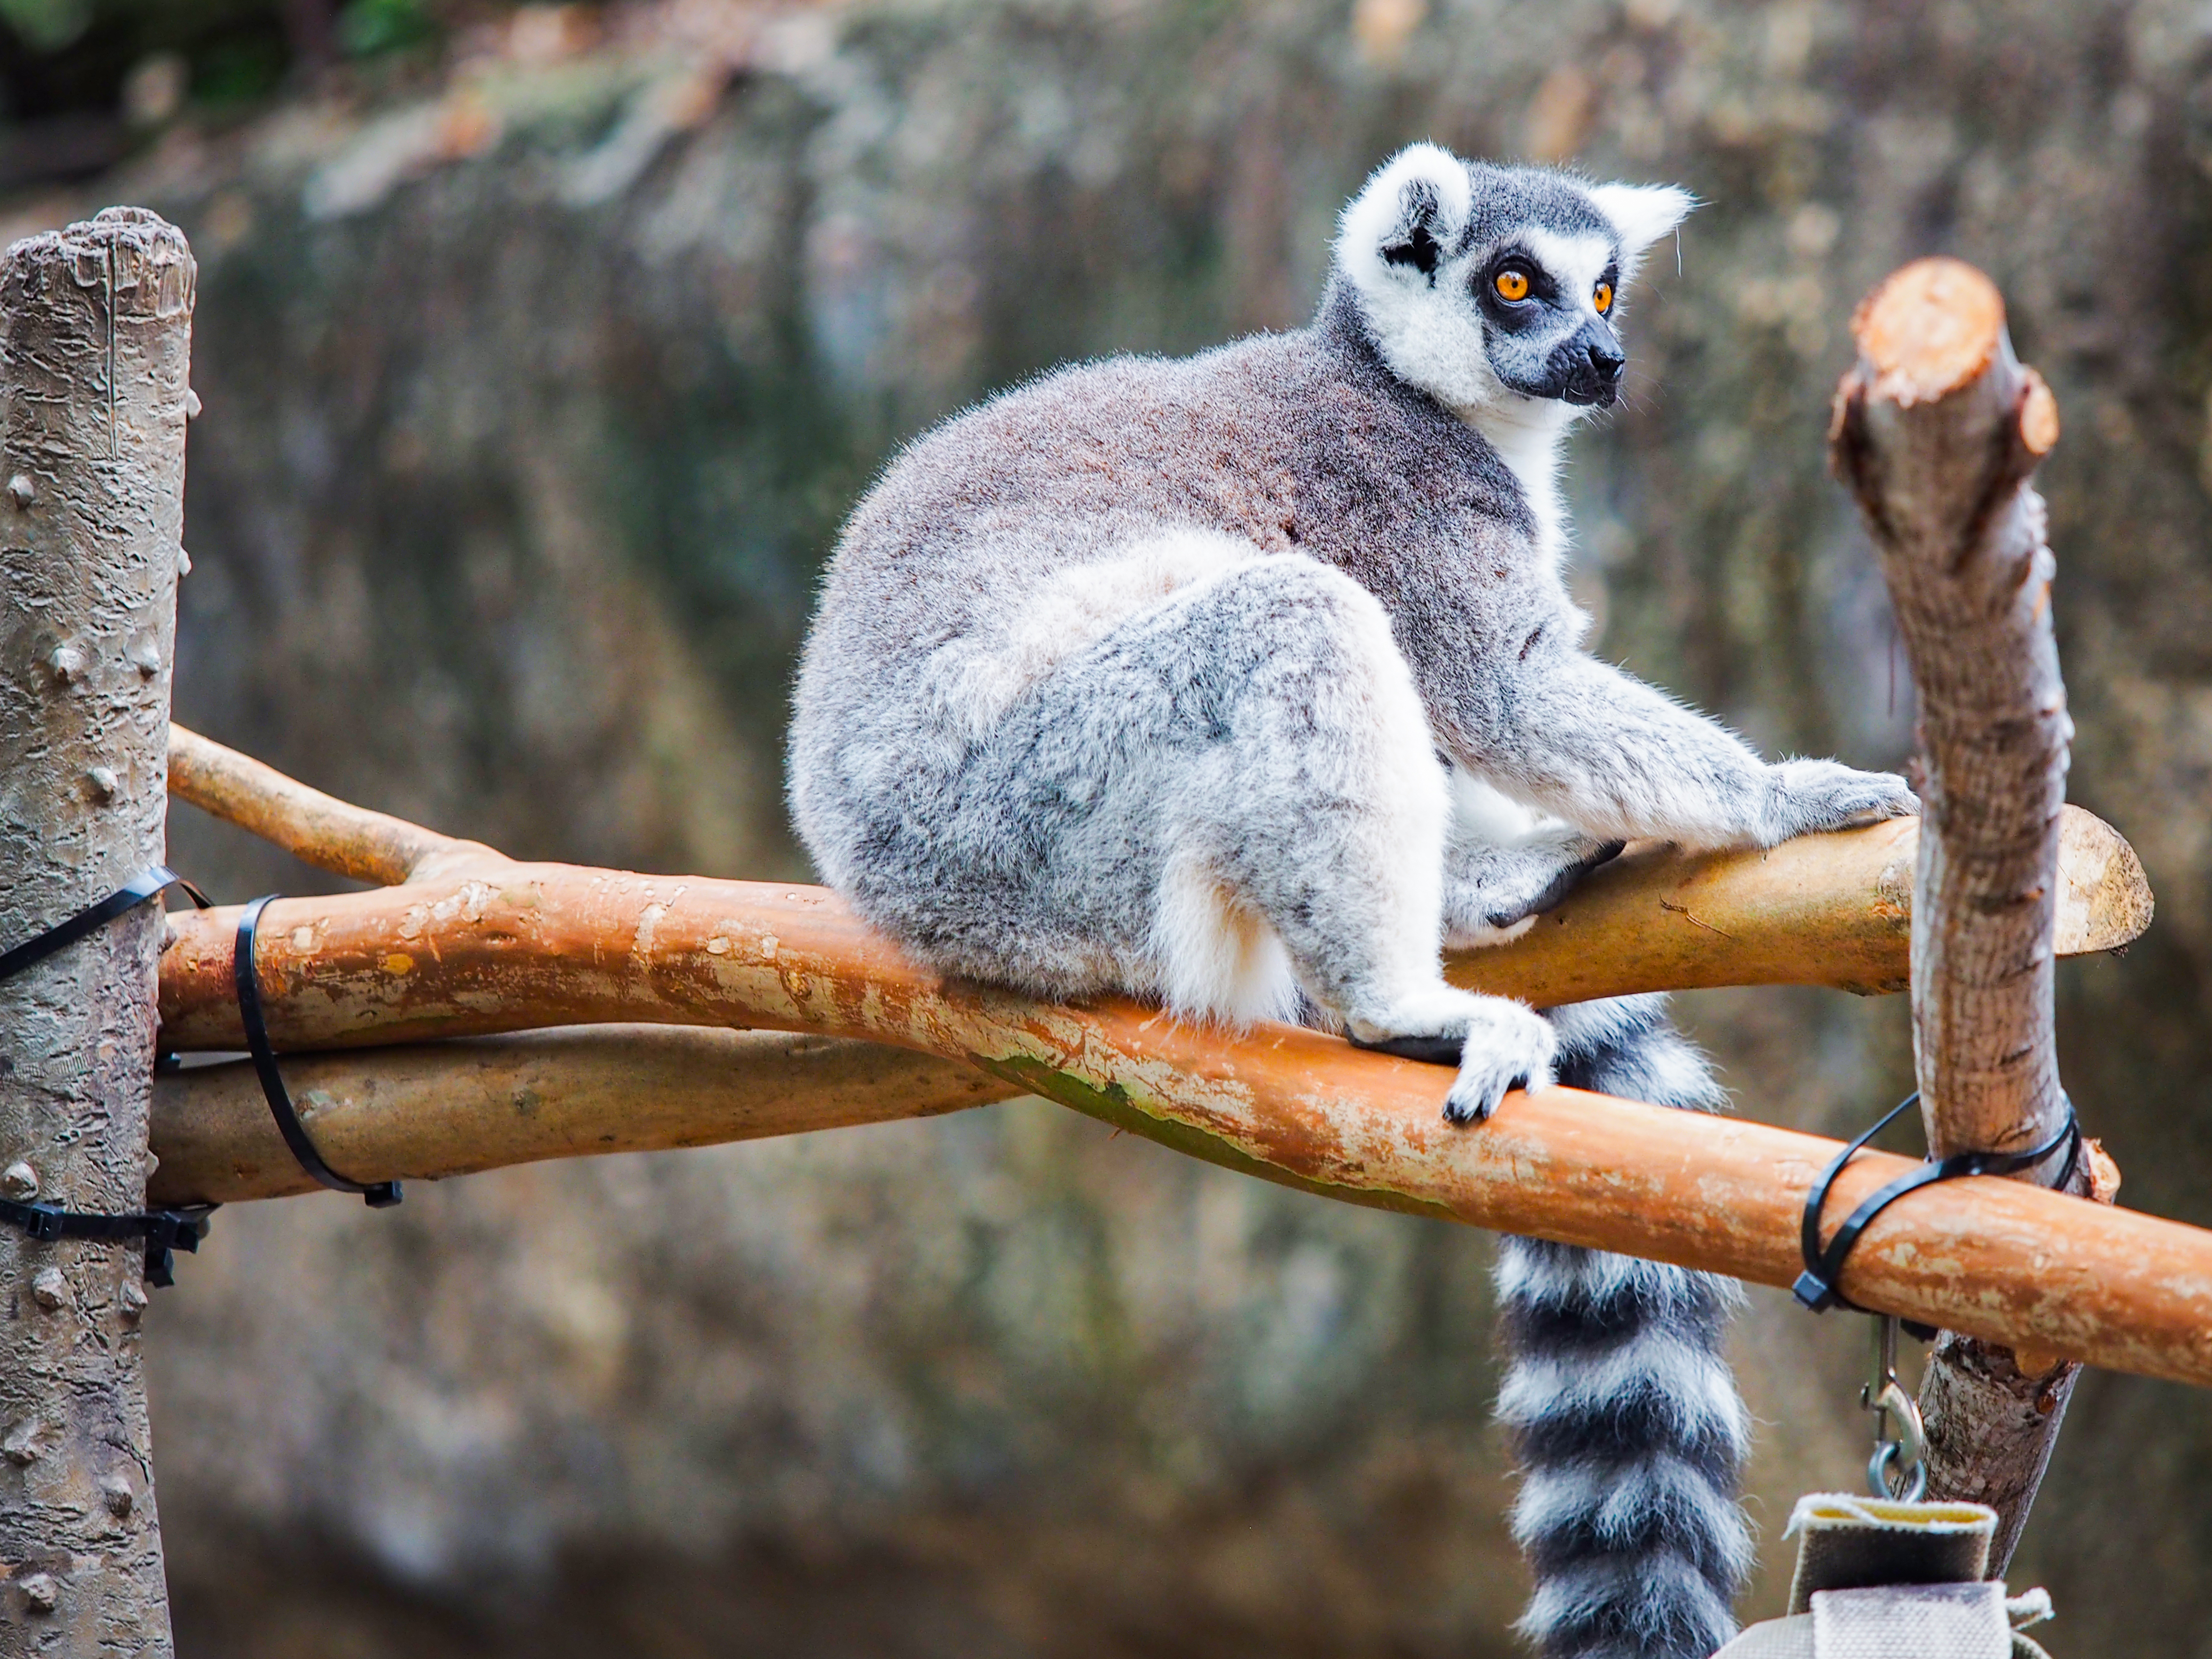
lemur, primate, lemurs, neck, terrestrial animal, fur, wildlife, snout, zoo, natural material, tail, marsupial, claw